Imam Baksh Pahalwan

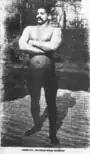
Ahmed Bux, Wrestler (1912)

"Health and Strength" magazine announced ""The Invasion of the Indian Wrestlers"" in its 14 May 1910, issue. The members of the Indian group were listed as Gama, Champion of India; Imam Baksh, Champion of Lahore; Ahmed Baksh, Champion of Amritsar; and Gamu, Champion of Jalandhar.